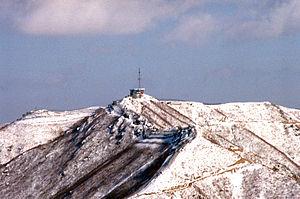
La démilitarisation est le processus de réduction de l’armée d’une nation, de ses armes ou de ses véhicules armés jusqu’à un minimum convenu. La démilitarisation est le plus souvent le résultat d’un traité de paix finalisant une guerre ou un conflit majeur.